Kinsale cloak

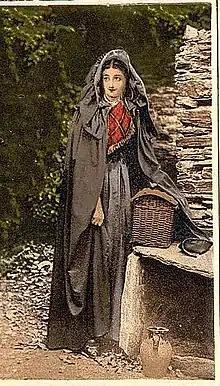
Image from an old postcard showing a woman wearing a Kinsale Cloak

The Kinsale Cloak, also known as the West Cork Cloak or Irish Cloak, evolved from cloaks which were worn throughout Europe since at least the Bronze Age. Worn since prehistoric times in Ireland, by the early historic period, the outer wrap garment had become a four-cornered "brat" of almost rectangular shape. In a 1904 discovery in Armoy, County Antirm, Ireland, late Bronze Age tools were found wrapped in a woolen brat sewn from two pieces of wool, giving evidence that cloaks were worn in Ireland as far back as 750 BC.